Muriel Starr

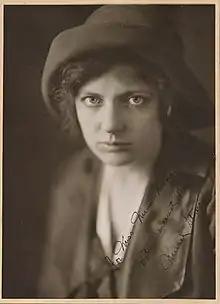
Portrait of Muriel Starr, c. 1913

Muriel Starr (20 February 1888 – 19 April 1950) was a Canadian stage actress. She was particularly popular in Australia in the 1910s and 1920s. She appeared in one film, "Within the Law" (1916), an adaptation of her stage success. She was also known for the plays "East of Suez", "Birds of Paradise" and "Madame X".